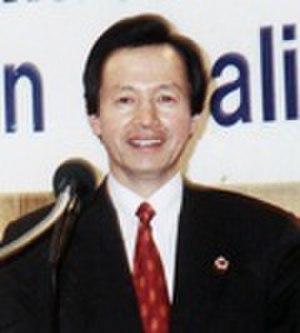
Huh Kyung-young, né le 13 juillet 1947 à Miryang, est un homme politique sud-coréen, fondateur et chef du parti démocratique républicain. Il s'est présenté par deux fois aux élections présidentielles en 1997 et en 2007, recueillant respectivement 0,13 et 0,4 % des voix. À l'issue de cette dernière campagne, il est condamné à 18 mois de prison pour violation de la loi électorale.